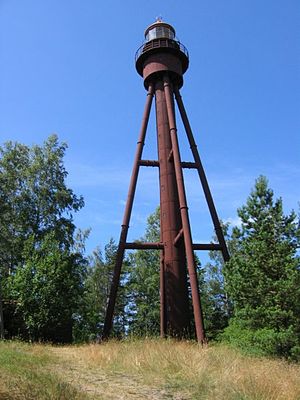
Runø
Runø Fyr
Runø er en ø beliggende i Rigabugten i Østersøen, cirka 36 kilometer østnordøst for Domesnæs samt 68 kilometer fra Øsel. Øen tilhører Estland og er administratvt underlagt Øsel. Der bor mindre end 100 indbyggere på den 11,9 km² store ø. Før 2. verdenskrig var indbyggertallet omkring 400, og bestod næsten udelukkende af svensktalende estlandssvenskere. De første estlandssvenskere bosatte sig på Runø før 1341, og helt frem til 1944, hvor de fleste estlandssvenskere flygtede til Sverige, benyttede man stadig traditionel svensk lov på øen.